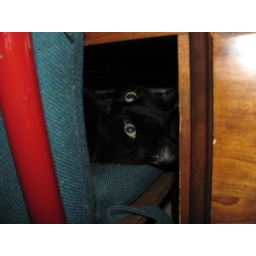
Hiding in the chair beneath my bedroom desk.